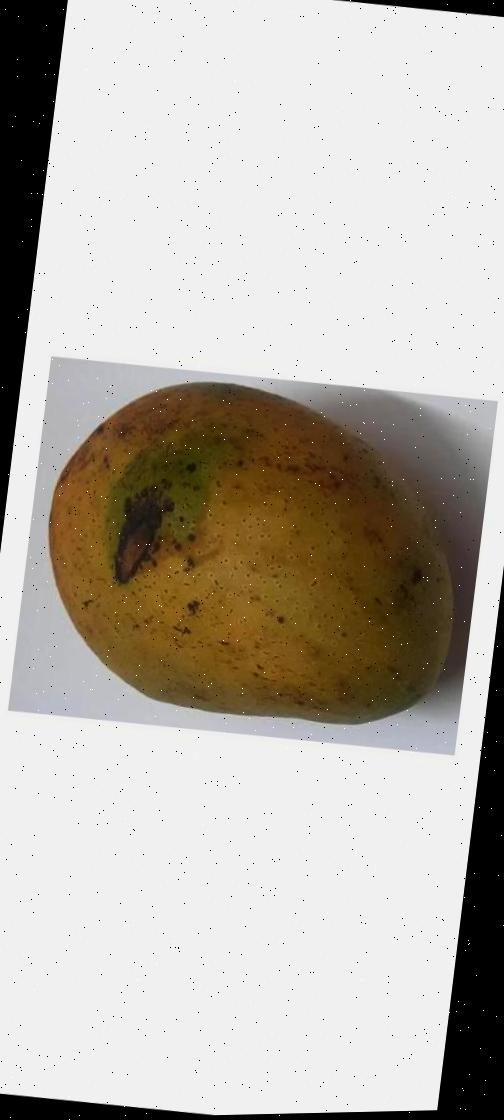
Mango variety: Ashshina Classic